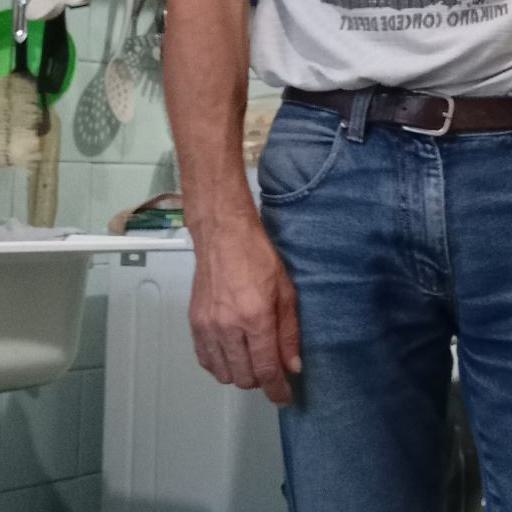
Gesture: no_gesture